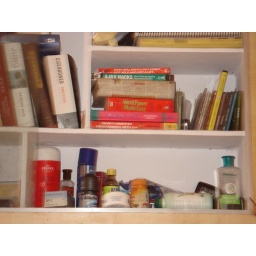
my book shelf (originally taken by Ankur dave)